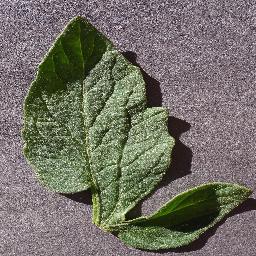
Label: Tomato___healthy